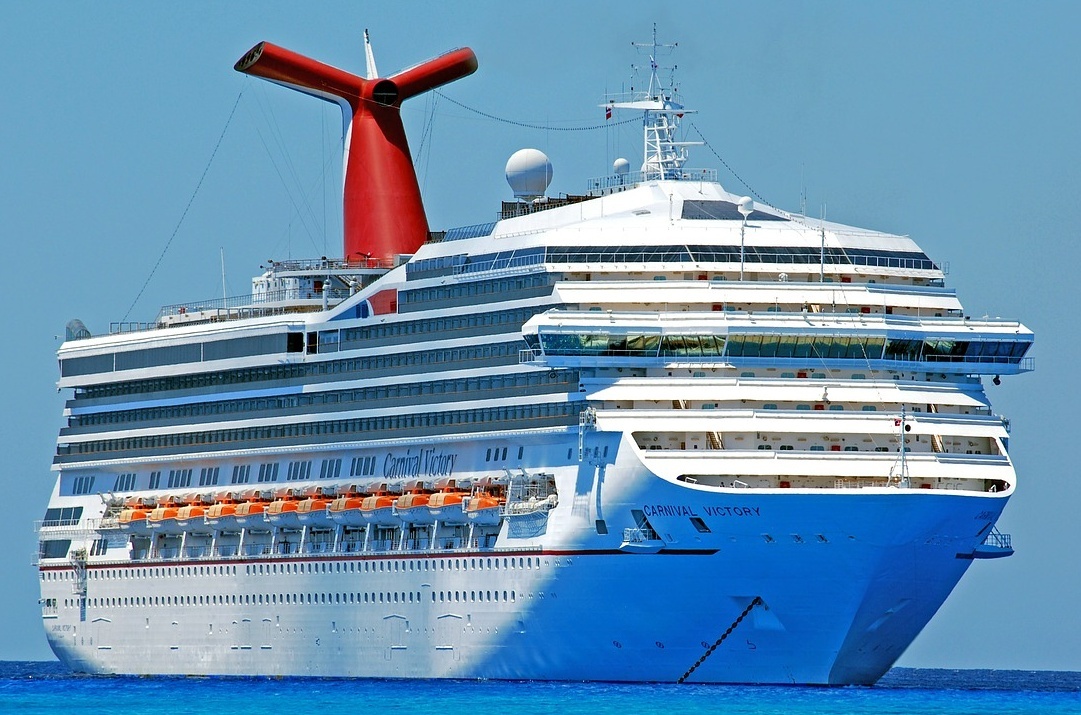
Vehicle type: Ships